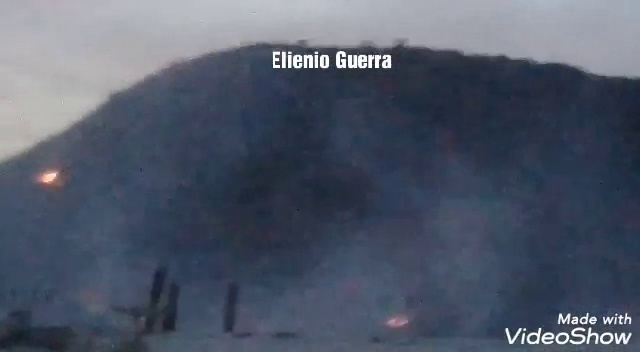
Fire: yes
Smoke: yes